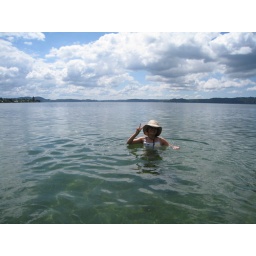
swimming in the lake...wearing a hat